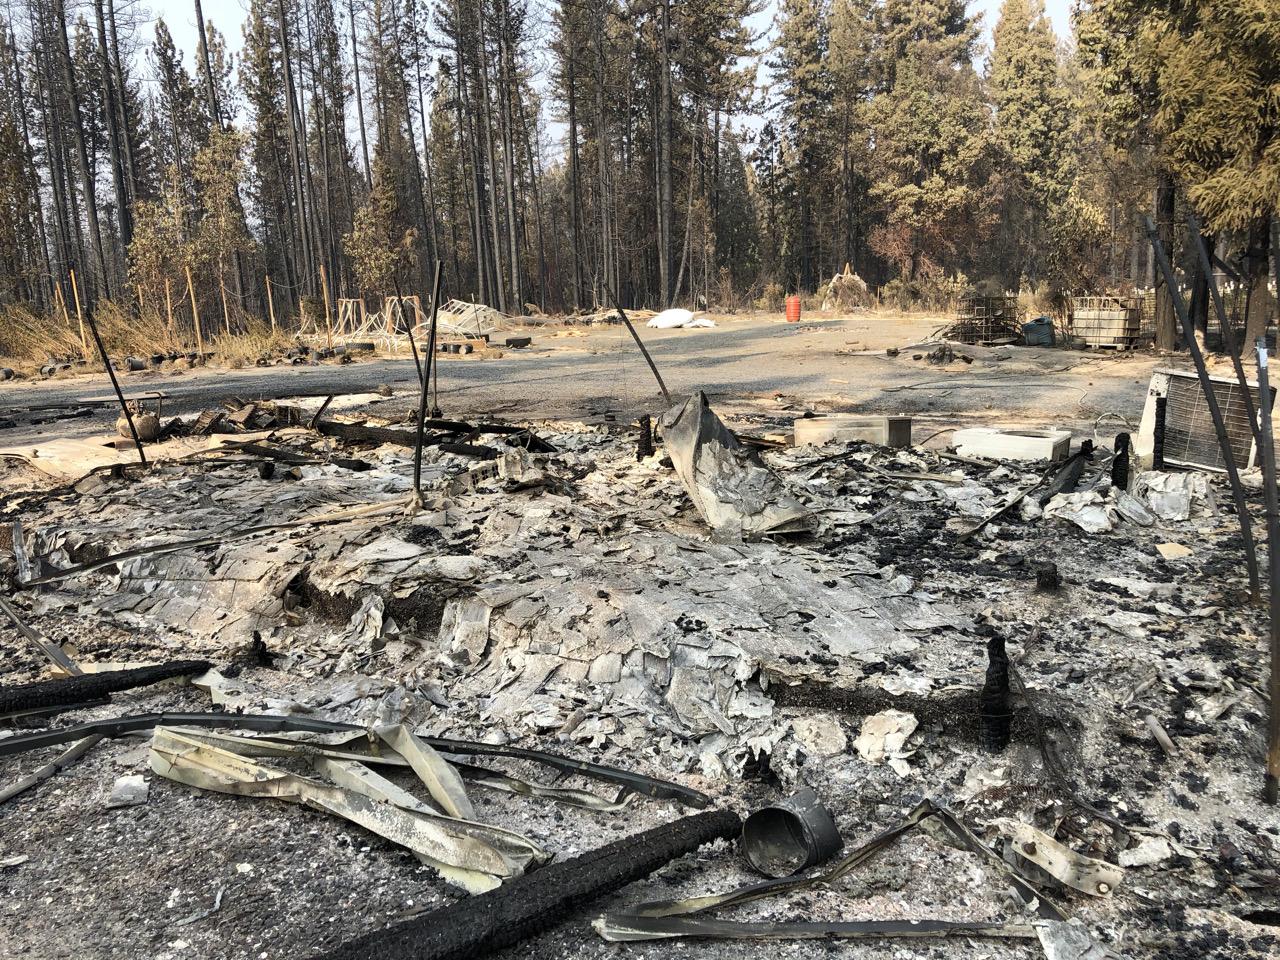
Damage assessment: destroyed